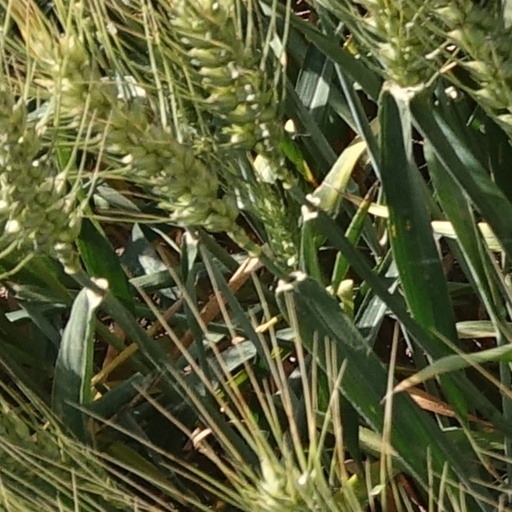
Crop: wheat